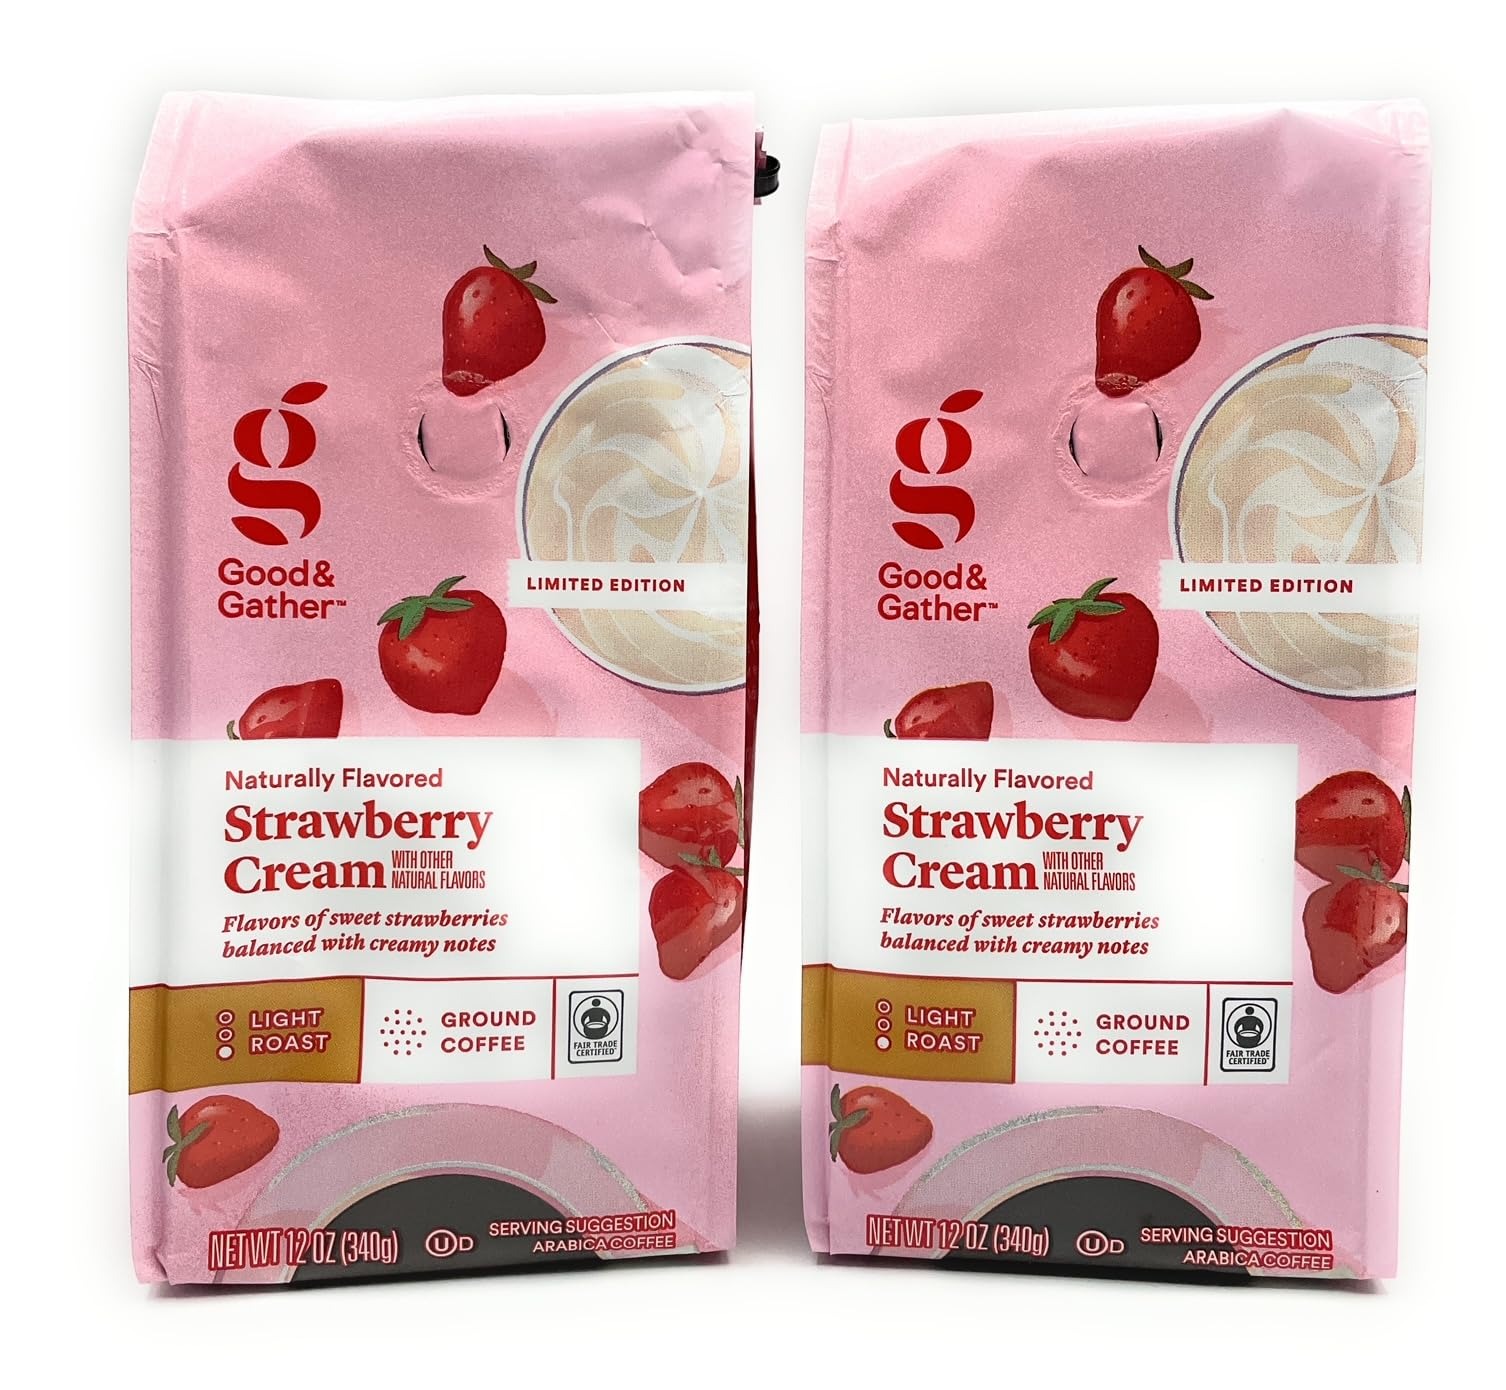
Item Name: Strawberry Cream Light Roast Ground Coffee by Good and Gather – 12oz (Pack of 3)
Value: 24.0
Unit: Ounce

Price: 6.99